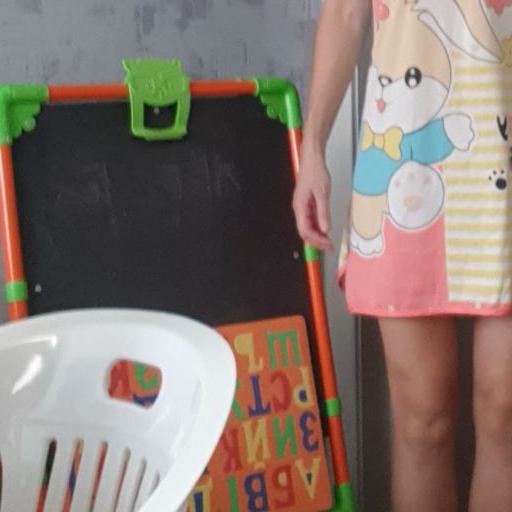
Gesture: no_gesture